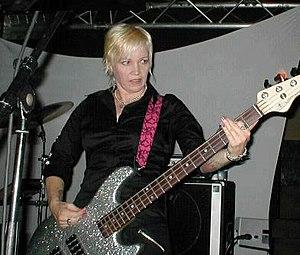
Psychic TV est un groupe britannique, fondé en 1981, à Hackney, par Genesis P-Orridge, Peter « Sleazy » Christopherson et Alex Fergusson, ex-Alternative TV.